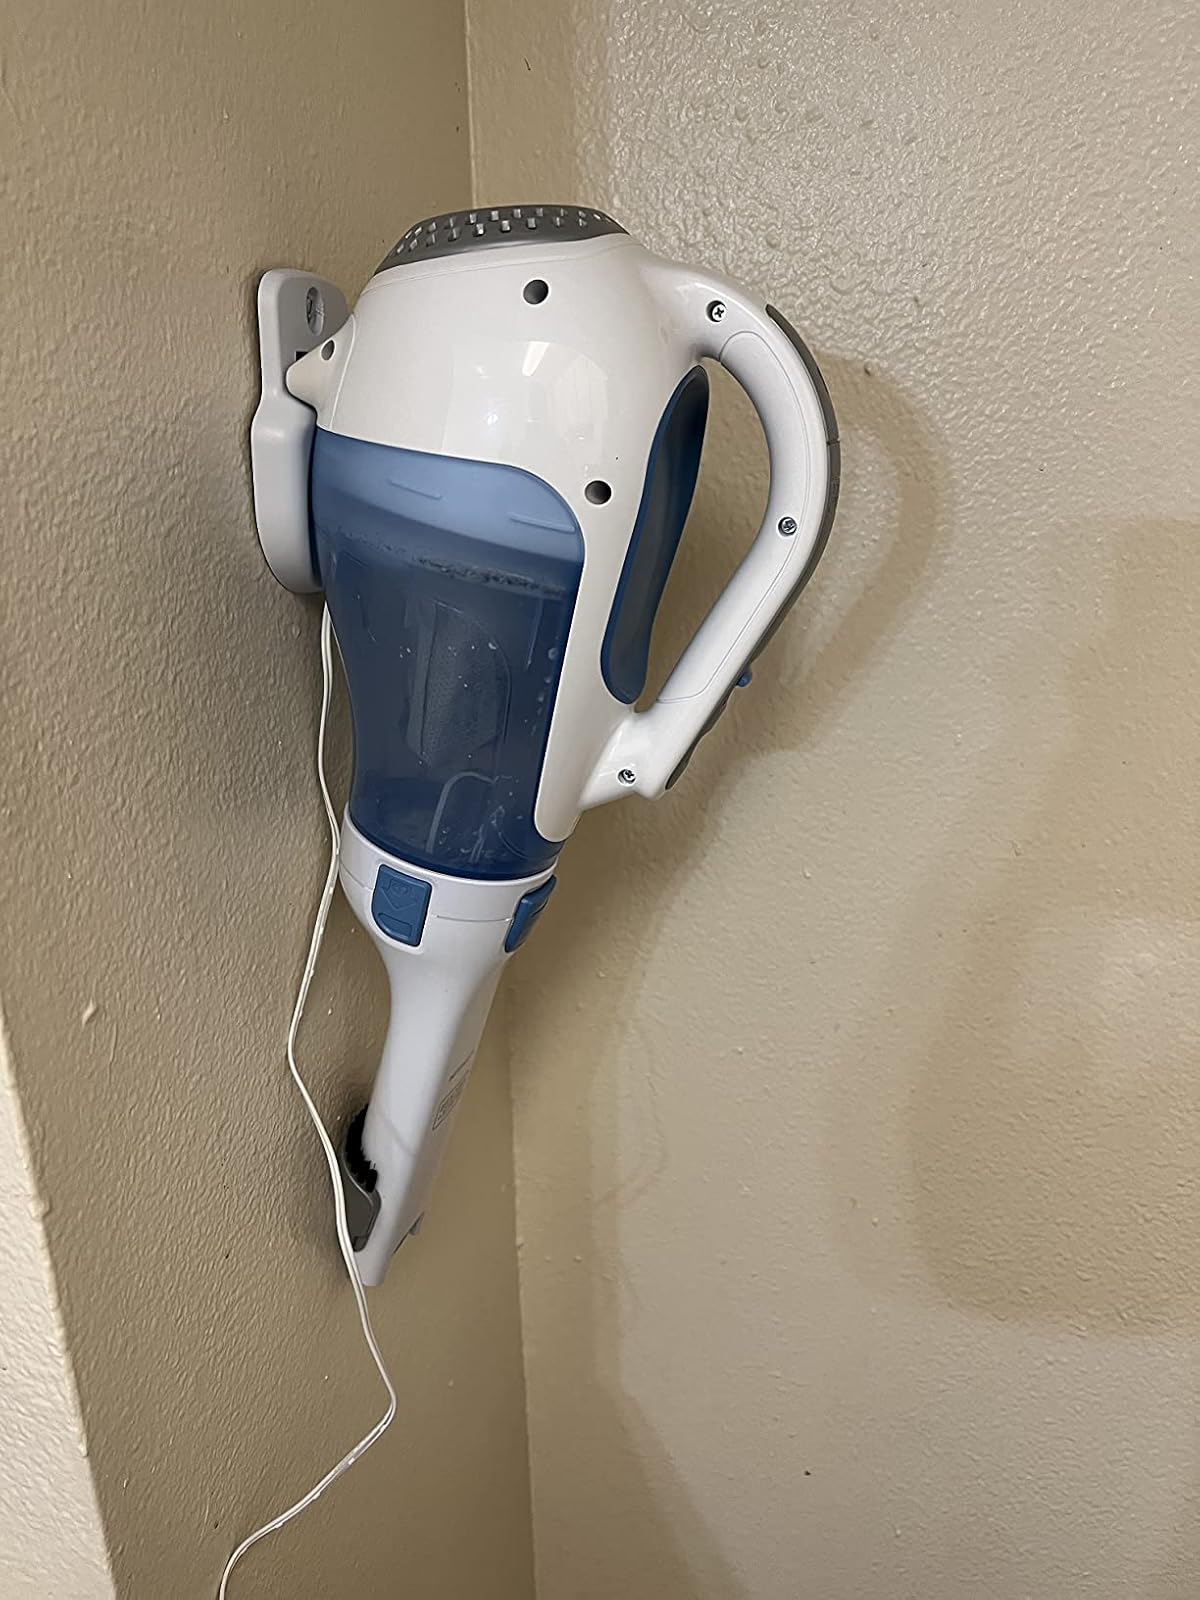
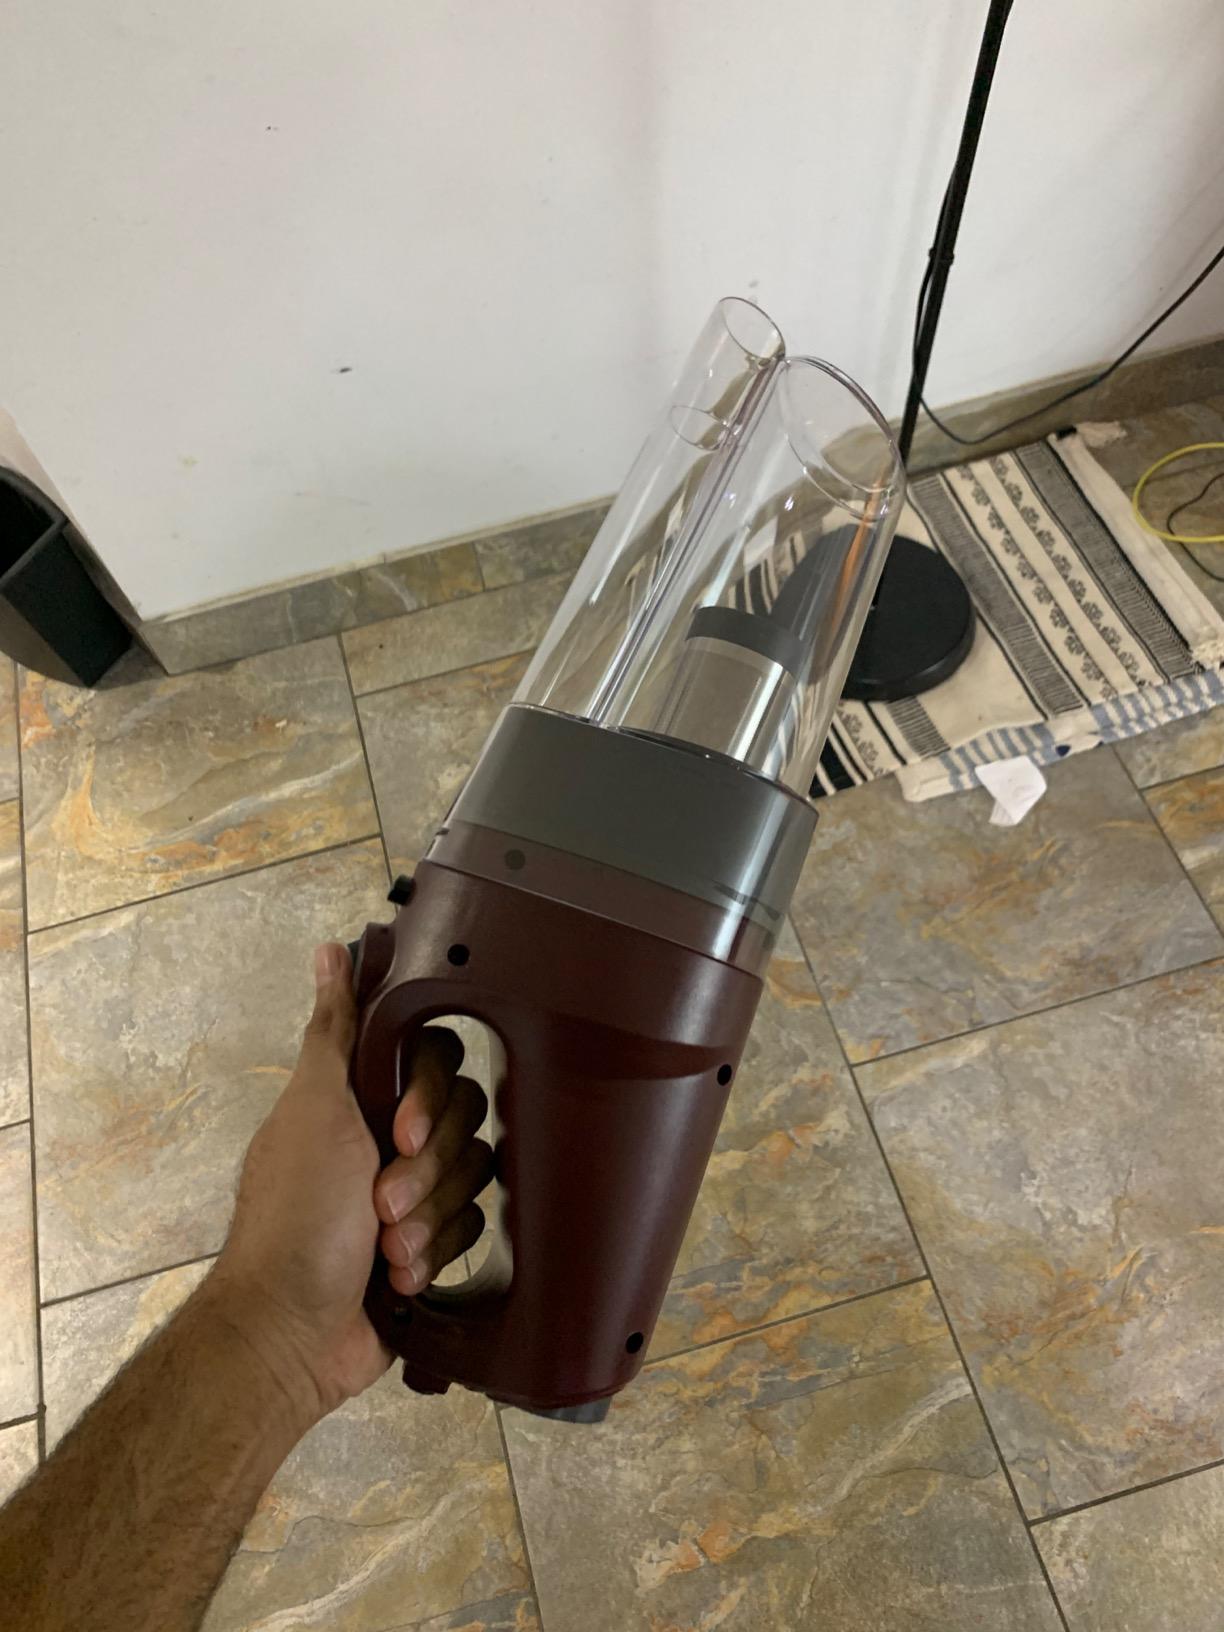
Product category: items_vacuum
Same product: no